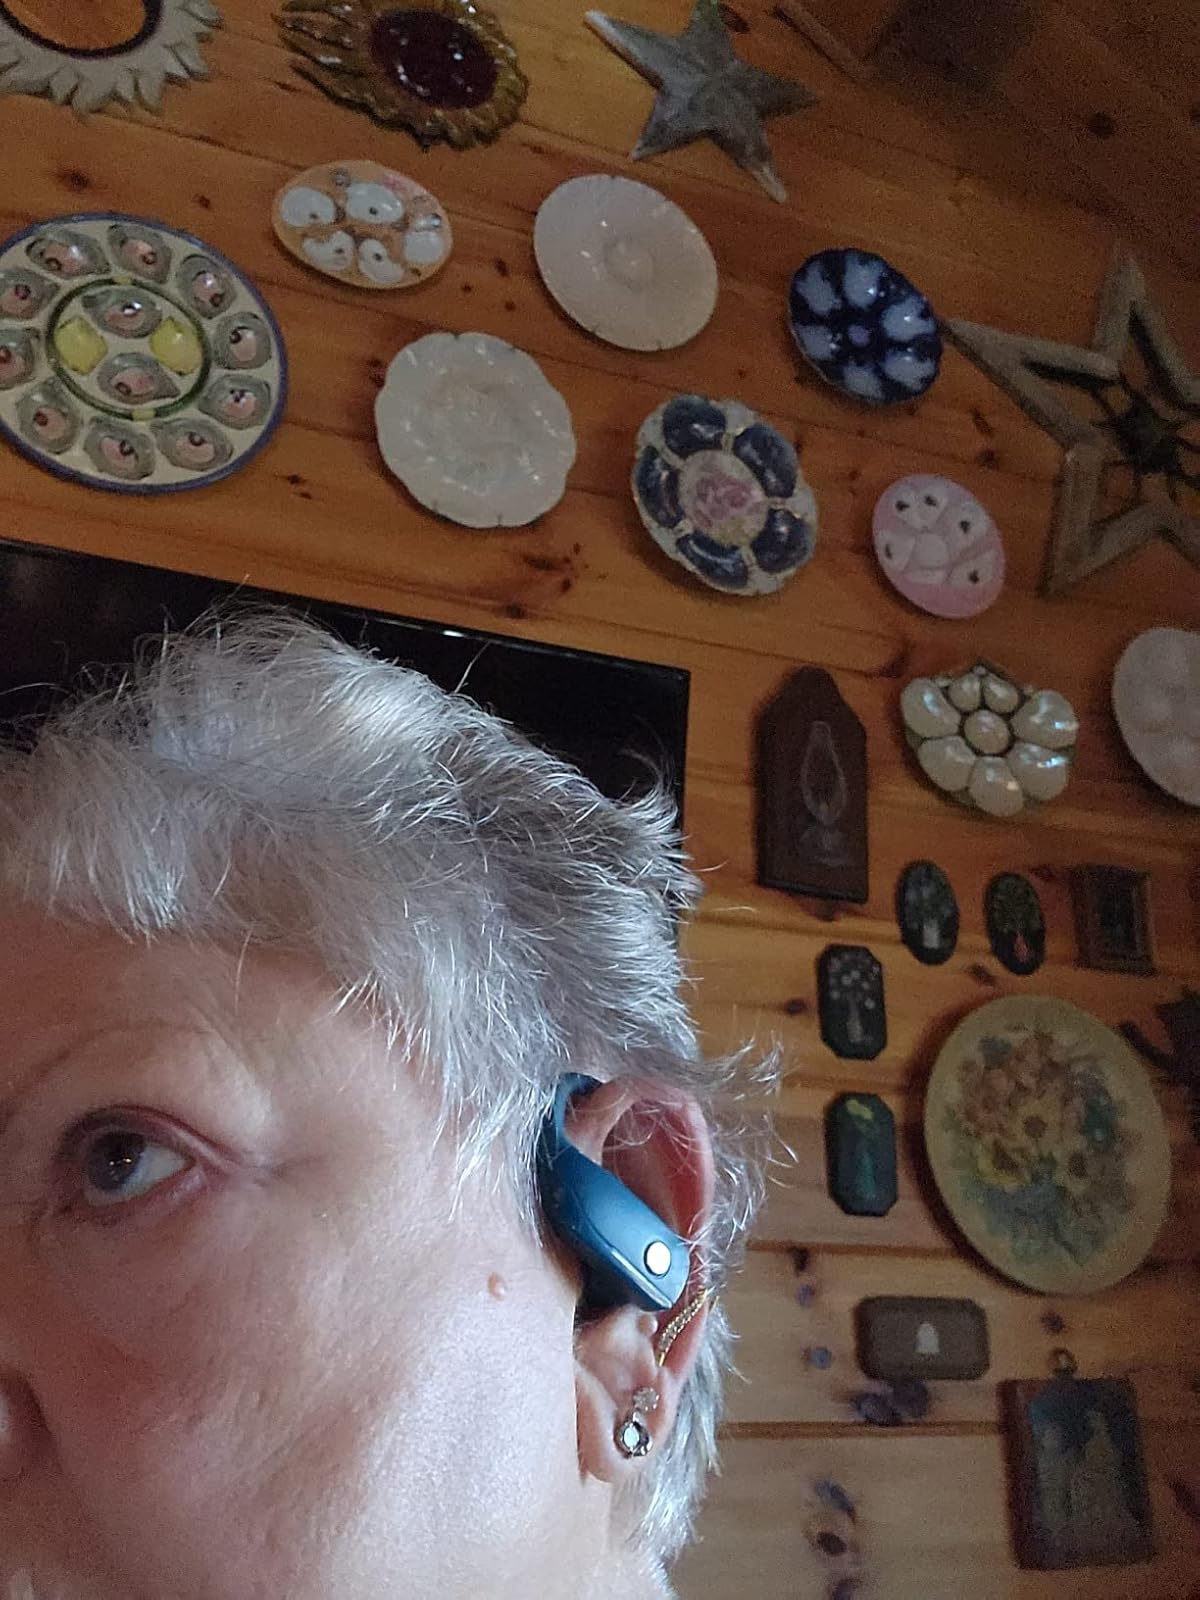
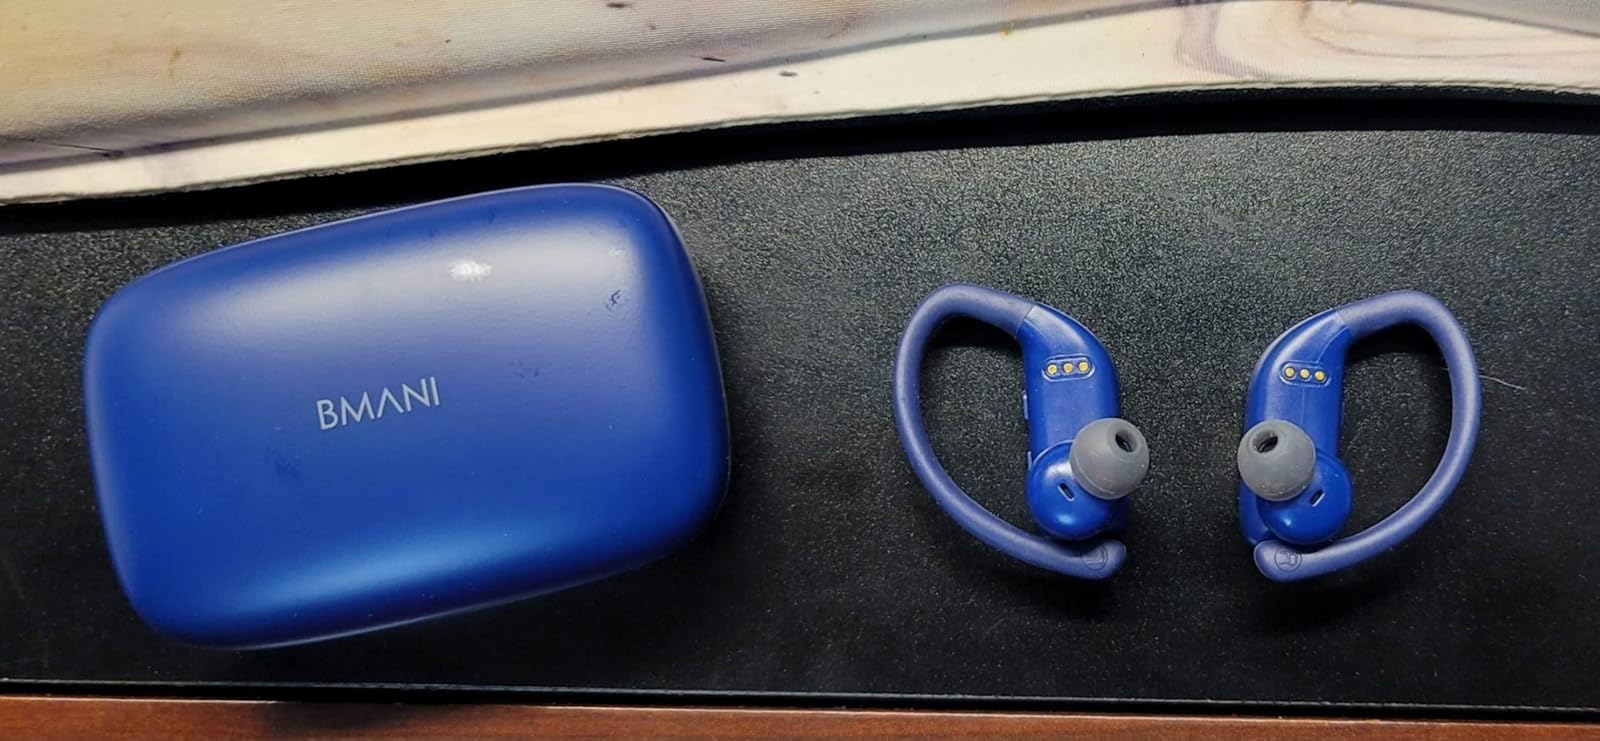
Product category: earbuds
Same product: no